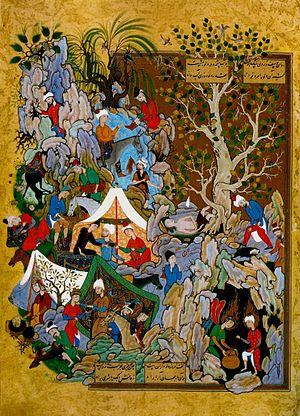
L'art azerbaïdjanais s'est développé au cours de l'histoire ancienne de l'Azerbaïdjan et de l'Azerbaïdjan iranien. Les Azerbaïdjanais ont créé une culture riche et distinctive, dont une grande partie est l’art décoratif et appliqué. Cette forme d'art enracinée dans l'antiquité blanchâtre est représentée par un large éventail de produits artisanaux tels que la chasse, la fabrication de bijoux, la gravure sur métal, la sculpture sur bois, la pierre et l'os, la fabrication de tapis, laçage, modelage et impression, le tricotage et broderie. Chacun de ces types d’art décoratif, preuve de la culture et des richesses de la nation azerbaïdjanaise, y est très populaire. De nombreux marchands, voyageurs et diplomates qui ont visité ces lieux à différentes époques ont rapporté de nombreux faits intéressants concernant le développement de l'artisanat d'art en Azerbaïdjan.